Airdrie Savings Bank

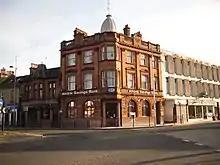
Branch in Coatbridge

During the First World War the bank continued to expand, opening new branches in Coatbridge (1916) and Bellshill (1917). In 1925 the head office in Airdrie relocated to new premises at the bottom of Wellwynd in the town where it remains today. Further expansion in the 1930s resulted in new branches in Shotts and Muirhead (both 1931) and Ballieston (1936). A second Coatbridge branch, Whifflet followed in 1969, Motherwell in 1997 and Falkirk in 2011.